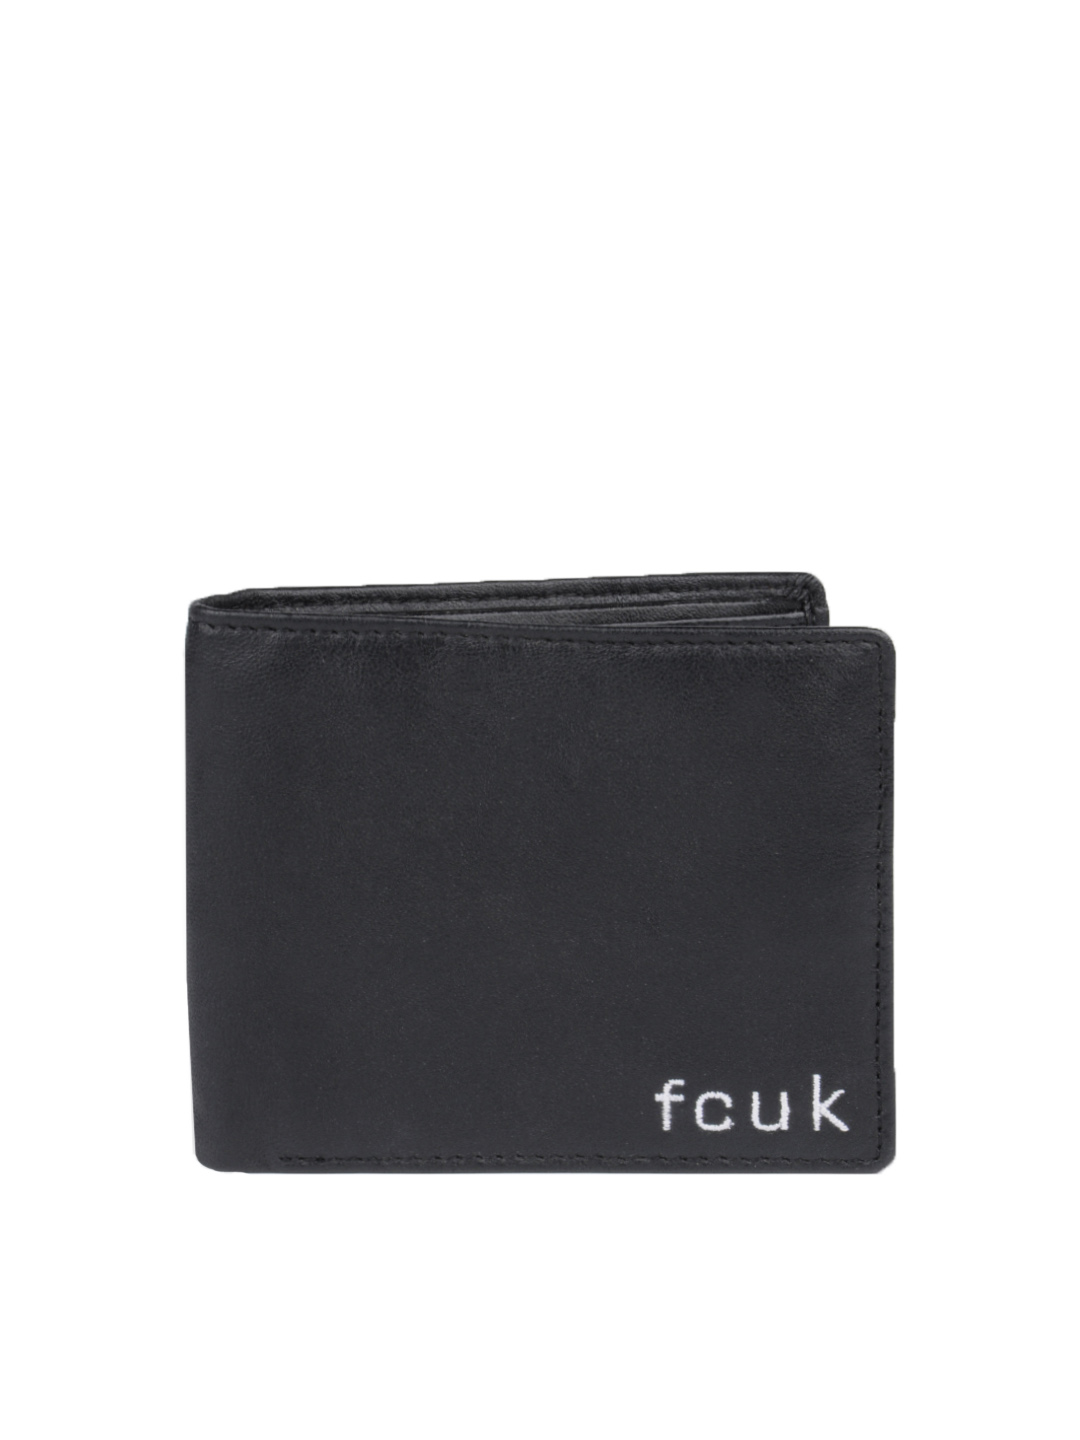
French Connection Men Black Wallet
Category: Accessories / Wallets / Wallets
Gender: Men
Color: Black
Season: Summer 2012
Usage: Casual